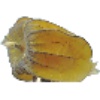
Label: physalis_with_husk